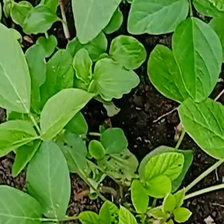
Weed species: Kena_(Commplina_benghalensio)